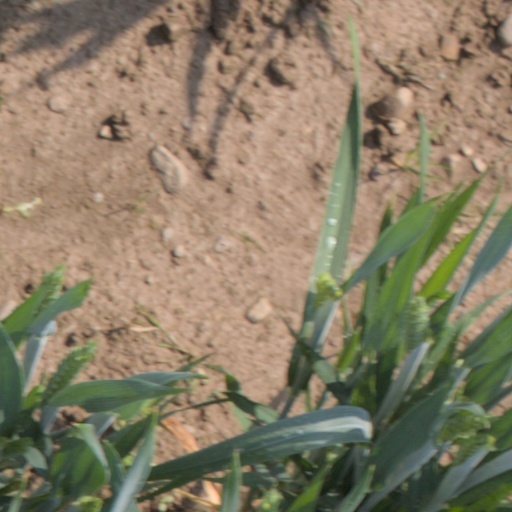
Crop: wheat